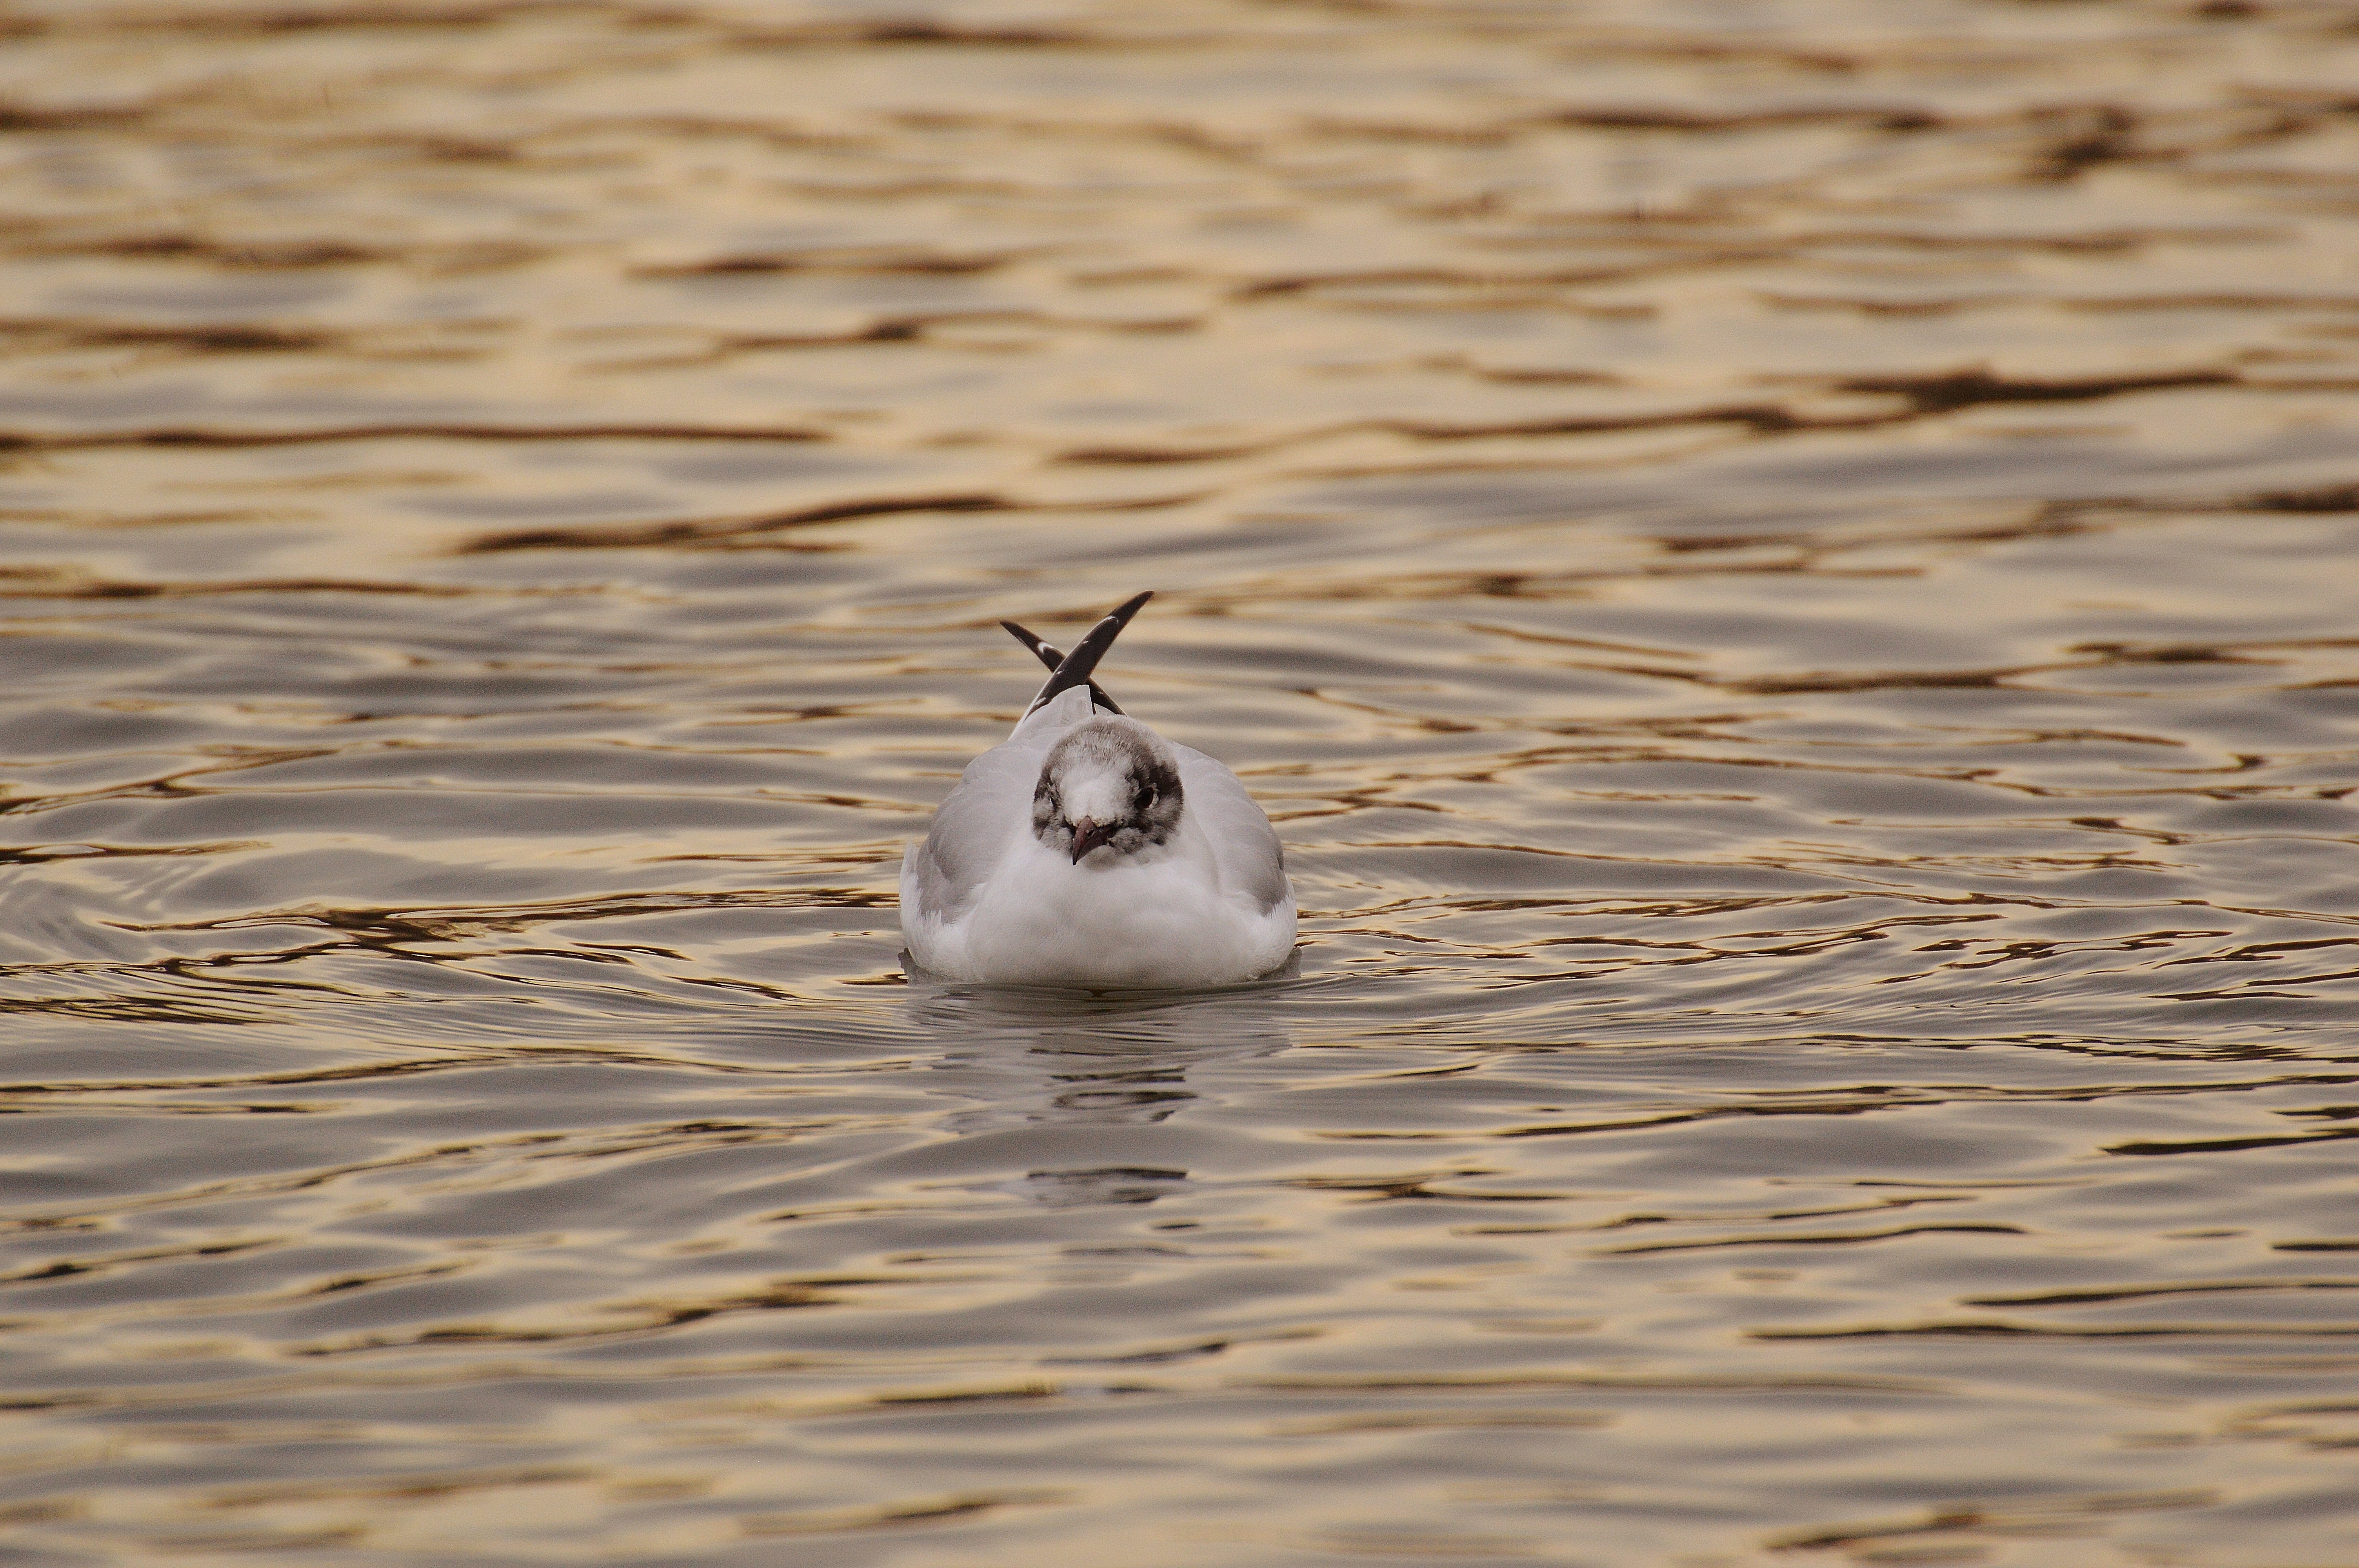
sea, water, sand, bird, lake, animal, seabird, seagull, wildlife, swim, gull, beak, feather, fauna, plumage, vertebrate, water bird, animal world, shorebird, charadriiformes